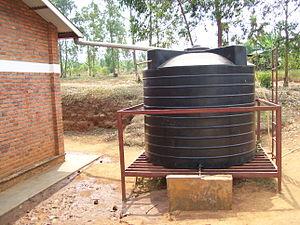
La collecte des eaux pluviales, est la captation, l'accumulation et le stockage de l'eau des précipitations atmosphériques pour une utilisation à proximité. Les définitions de l'« eau de pluie », des « eaux pluviales », de par le monde varient. La collecte vise l'eau des précipitations atmosphériques, le caractère essentiel de ces eaux peut consister en ne pas s'être encore chargées de substances solubles provenant de la terre, ce qui autorise le prélèvement sur une structure, aussi bien que sur le sol, du moment que cette eau de ruissellement est restée chimiquement proche de l'eau de pluie. La définition la plus restreinte ne considère que les « eaux provenant de la pluie et collectées sur des bâtiments ou des structures ».